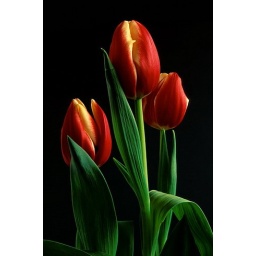
Tulip plant in window light